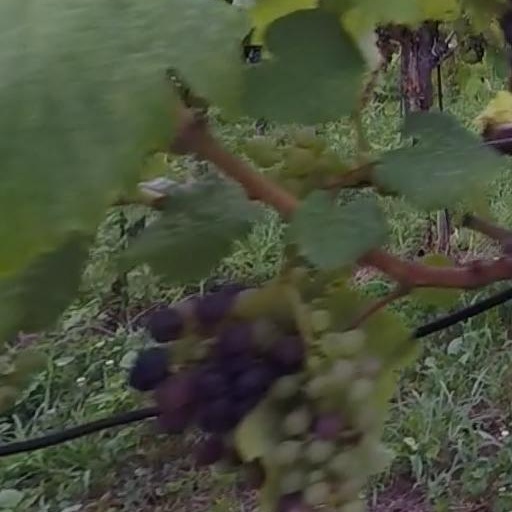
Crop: grape